Joseph Gilbert (winemaker)

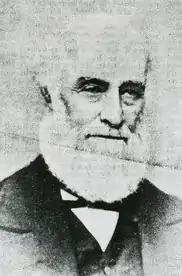

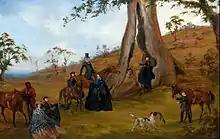
"The Gilbert family" (1864)

Joseph Gilbert (1800 – 23 December 1881) was a pastoralist and winemaker in South Australia from 1839 until his death.